Grevillea erythroclada

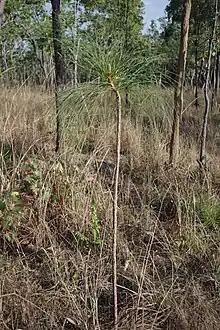
Habit near Mapoon

Grevillea erythroclada, commonly called needle-leaf grevillea, is a species of flowering plant in the family Proteaceae and is endemic to northern Australia. It is a shrub or small tree with divided leaves, the ultimate lobes linear to more or less cylindrical, and clusters of cream-coloured to pale yellow flowers.